Sam Goody

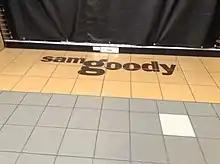
The Sam Goody logo on the floor in front of a vacant store front, Moorestown Mall, July 2014

Sam "Goody" Gutowitz (1904–1991) of New York City opened a small record store on New York's 9th Avenue shortly after the advent of vinyl long-playing records in the late 1940s. Although he did some retail business from his main store on 49th Street, most of his volume was in mail-order sales at discount prices, of which he was a pioneer. He became something of a folk hero among penniless college students as the first successful large-scale LP discounter.